Answer in natural language. Estimate the real world distances between objects in the image. Which object is closer to TennisRacket, black cylindrical bin with lid or Doorway? Choose between the following options: black cylindrical bin with lid or Doorway
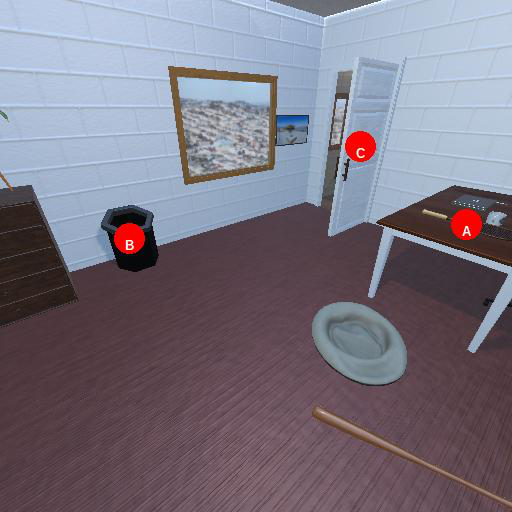
<answer>Doorway</answer>